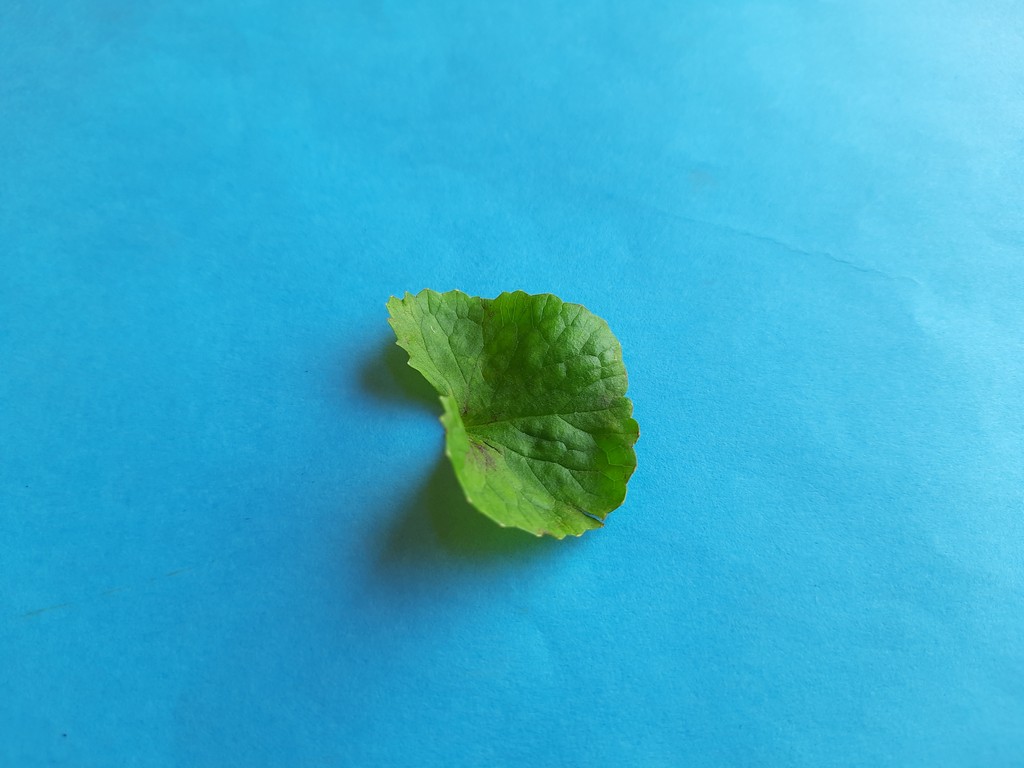
Label: Unhealthy